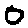
Label: 0